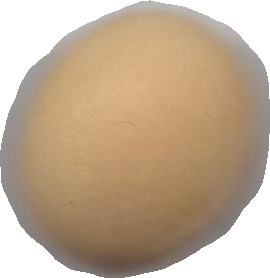
Variety: Grobogan